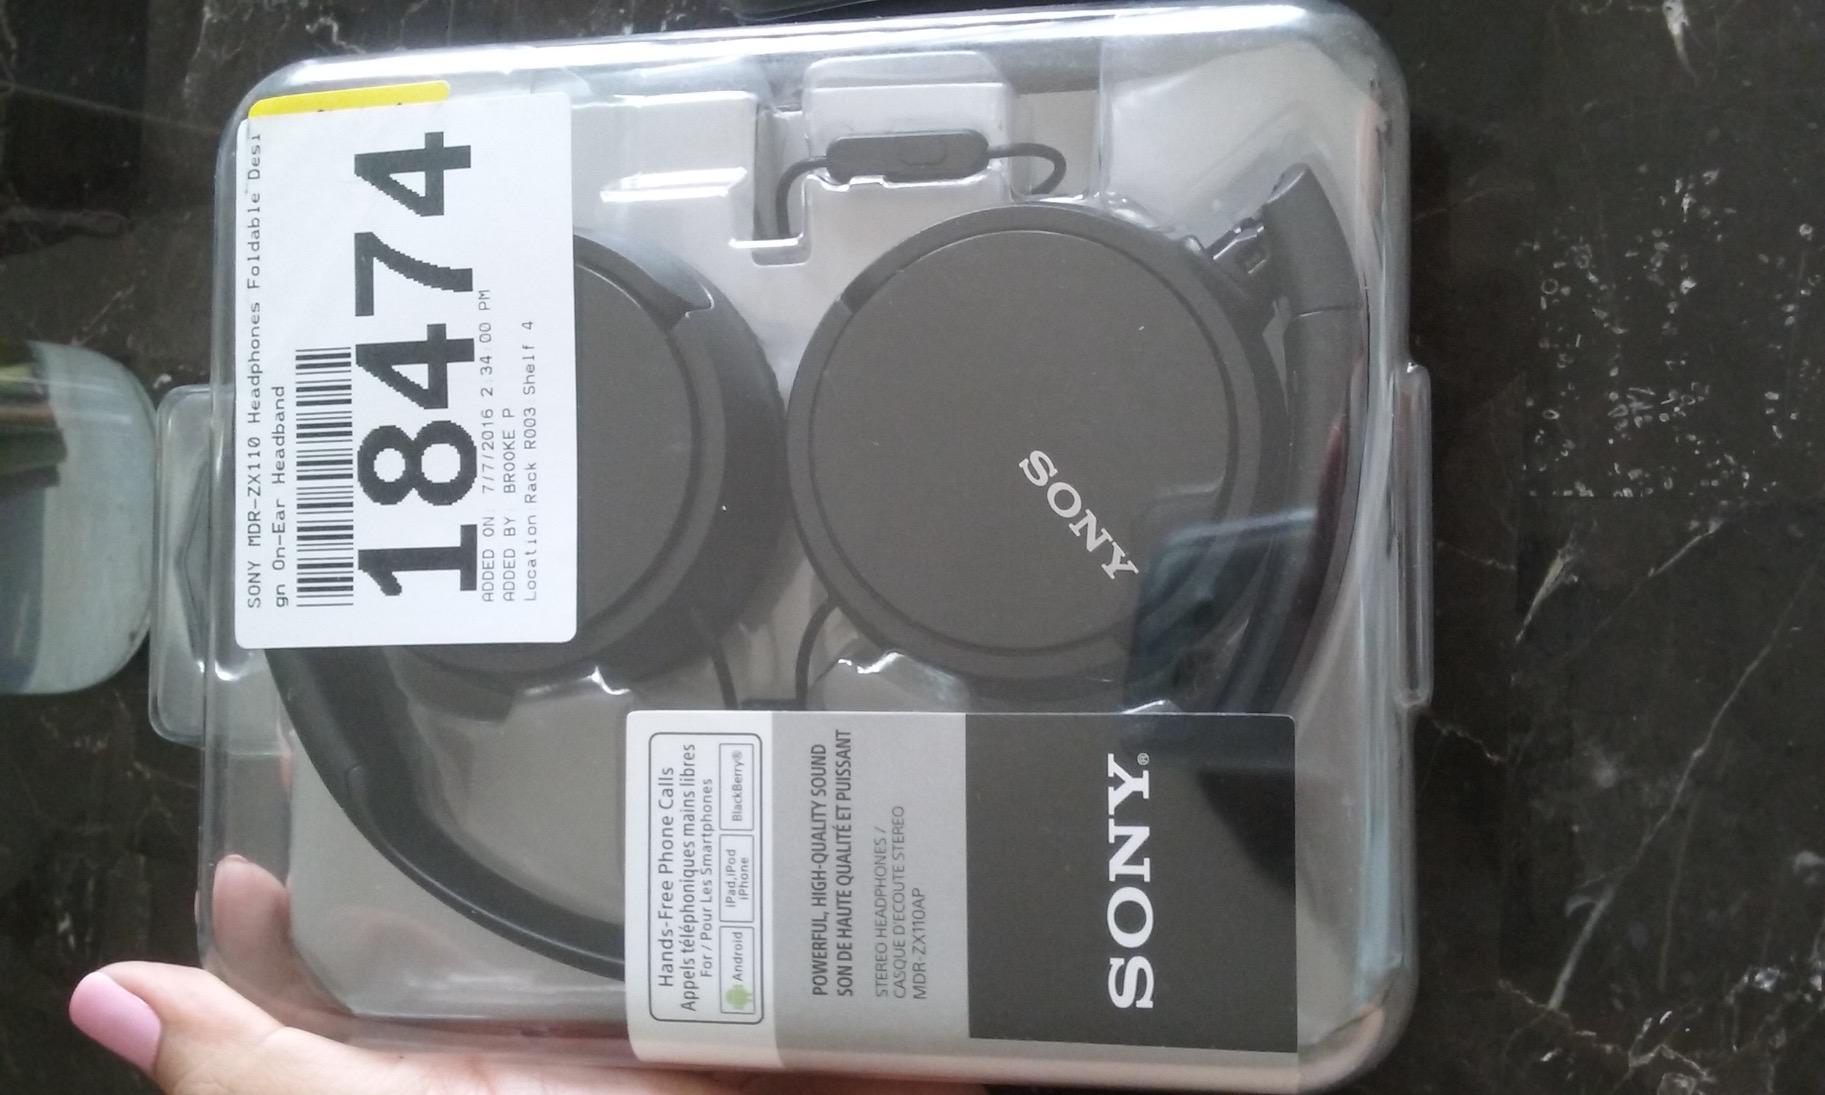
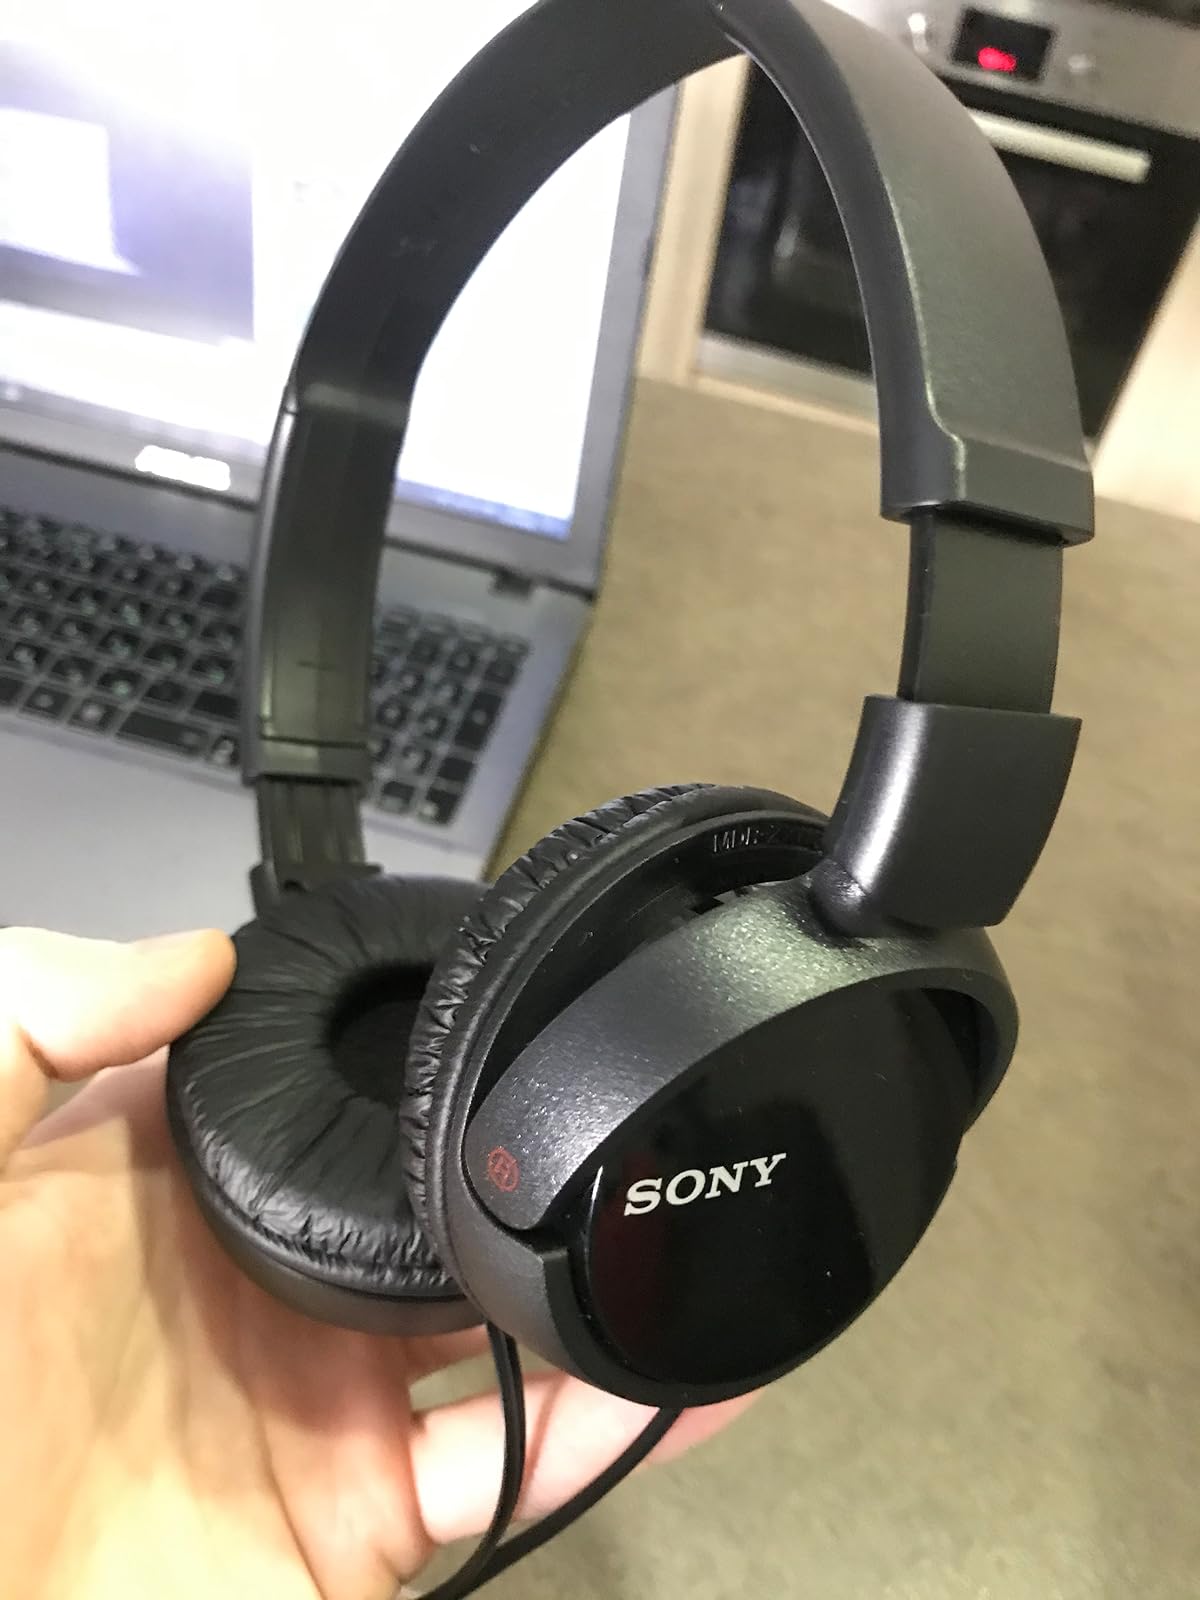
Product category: headphones
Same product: yes